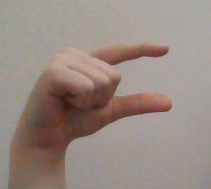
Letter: dal